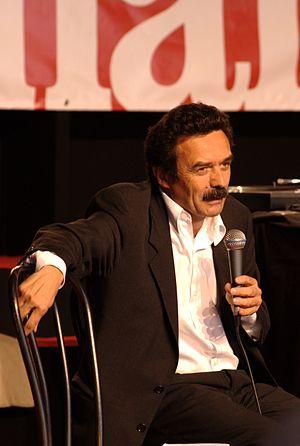
Edwy Plenel à la Fête de l'Humanité 2008 lors d'un débat sur les médias
Cette liste non exhaustive répertorie des personnalités nées à Nantes en suivant un classement par grandes périodes historiques et, à l'intérieur de chacune d'elles, par ordre alphabétique. Pour chaque personnalité sont donnés le nom, l'année de naissance, l'année de décès le cas échéant et la qualité ou profession.